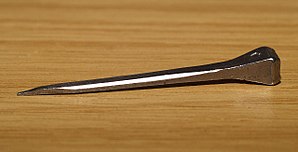
Søm / Typer og varianter / Hesteskosøm
Hesteskosøm
"Et søm, der også kaldes spiger er en stiftformet, spidst objekt af metal, typisk stål, jern eller messing; messing benyttes af æstetiske hensyn, fordi metallet ikke ruster, eller fordi det ikke er magnetisk. De kan evt. være overtrukket med et lag zink som rustbeskyttelse. Dette kan enten ske ad galvanisk vej eller ved varmforzinkning. Søm anvendes til at fastgøre ting med. Det kan f.eks. være træ mod træ eller træ mod beton. De længste søm er syvtommersøm, et ord der også er gået over i sproget i overført betydning – ""slå noget fast med syvtommersøm"" – at pointere noget med særlig vægt.